WVPX-TV

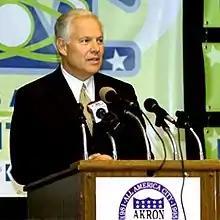

While the Berks had initially invested the profits from the radio station divestitures into WAKC, the economic and financial struggles which had impacted the station throughout its existence never improved. WAKC attracted some negative attention for pre-recording their 11 p.m. newscast earlier in the evenings as a cost-saving measure, but that was reversed by 1990. The newscast production never evolved from its "no-frills" approach to journalism and began to be seen as an anachronism compared to flashy graphics, "happy talk" and tabloid journalism elements seen on the Cleveland stations, all of which regularly beat WAKC in the ratings in the Akron area by sizable margins. Some investments had been made, including teleprompters for the studio cameras and an electronic weather map system, but these had already been put into use by the Cleveland stations years earlier. A June 17, 1991, incident later recounted in the "Akron Beacon Journal" detailed anchor Jim Kambrich—who himself would serve as an anchor at WNYT in Albany, New York, from 1994 to 2020—concluding his 11 p.m. newscast on set, only to find a reporter and two interns in the newsroom instead watching WJW's newscast, which focused on lead anchor Robin Swoboda's departure from that station.